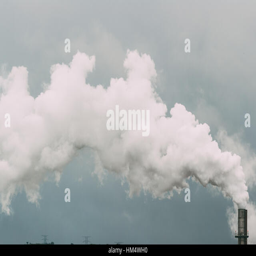
heavy smoke come out from some chimneys of an industrial plant global warming is a big social